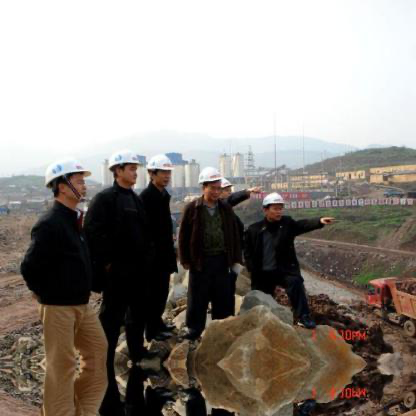
Objects in the image:
label: helmet
label: helmet
label: helmet
label: helmet
label: helmet
label: helmet